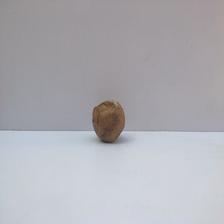
Size: Spoiled